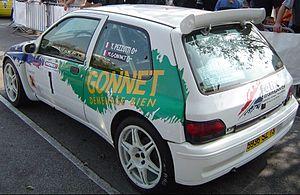
Véhicule de course
La Renault Clio I est une automobile de la marque française Renault qui fut produite de juin 1990 à avril 1999. Elle a remporté le trophée européen de la voiture de l'année en 1991. Elle est la voiture la plus vendue en France de 1991 à 1997, la Renault Clio II la remplace en mars 1998.
Le Groupe A est la catégorie relative aux voitures de tourisme modifiées, dans le règlement FIA. Cette catégorie a été créée en 1982 pour remplacer l'ancienne catégorie Groupe 2.